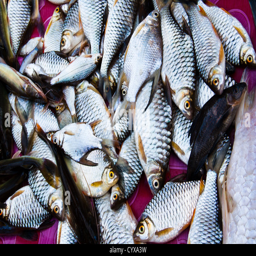
many fish in a basket placed on the market